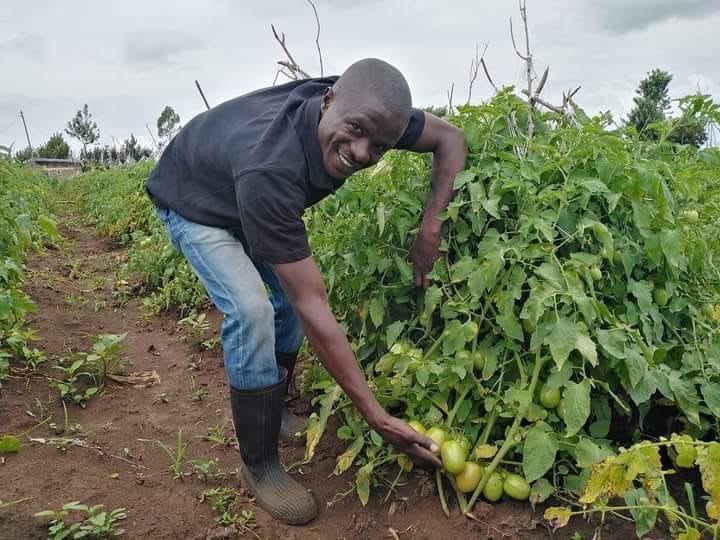
Mwanaume ambae ni mkulima wa zao la biashara aina ya nyanya akifurahia wakati huu zikikaribia kuiva, ili azichume na kupelekja sokoni kujipatia kipato kitakachomsaidia kujikimu na maisha ya kilasiku.